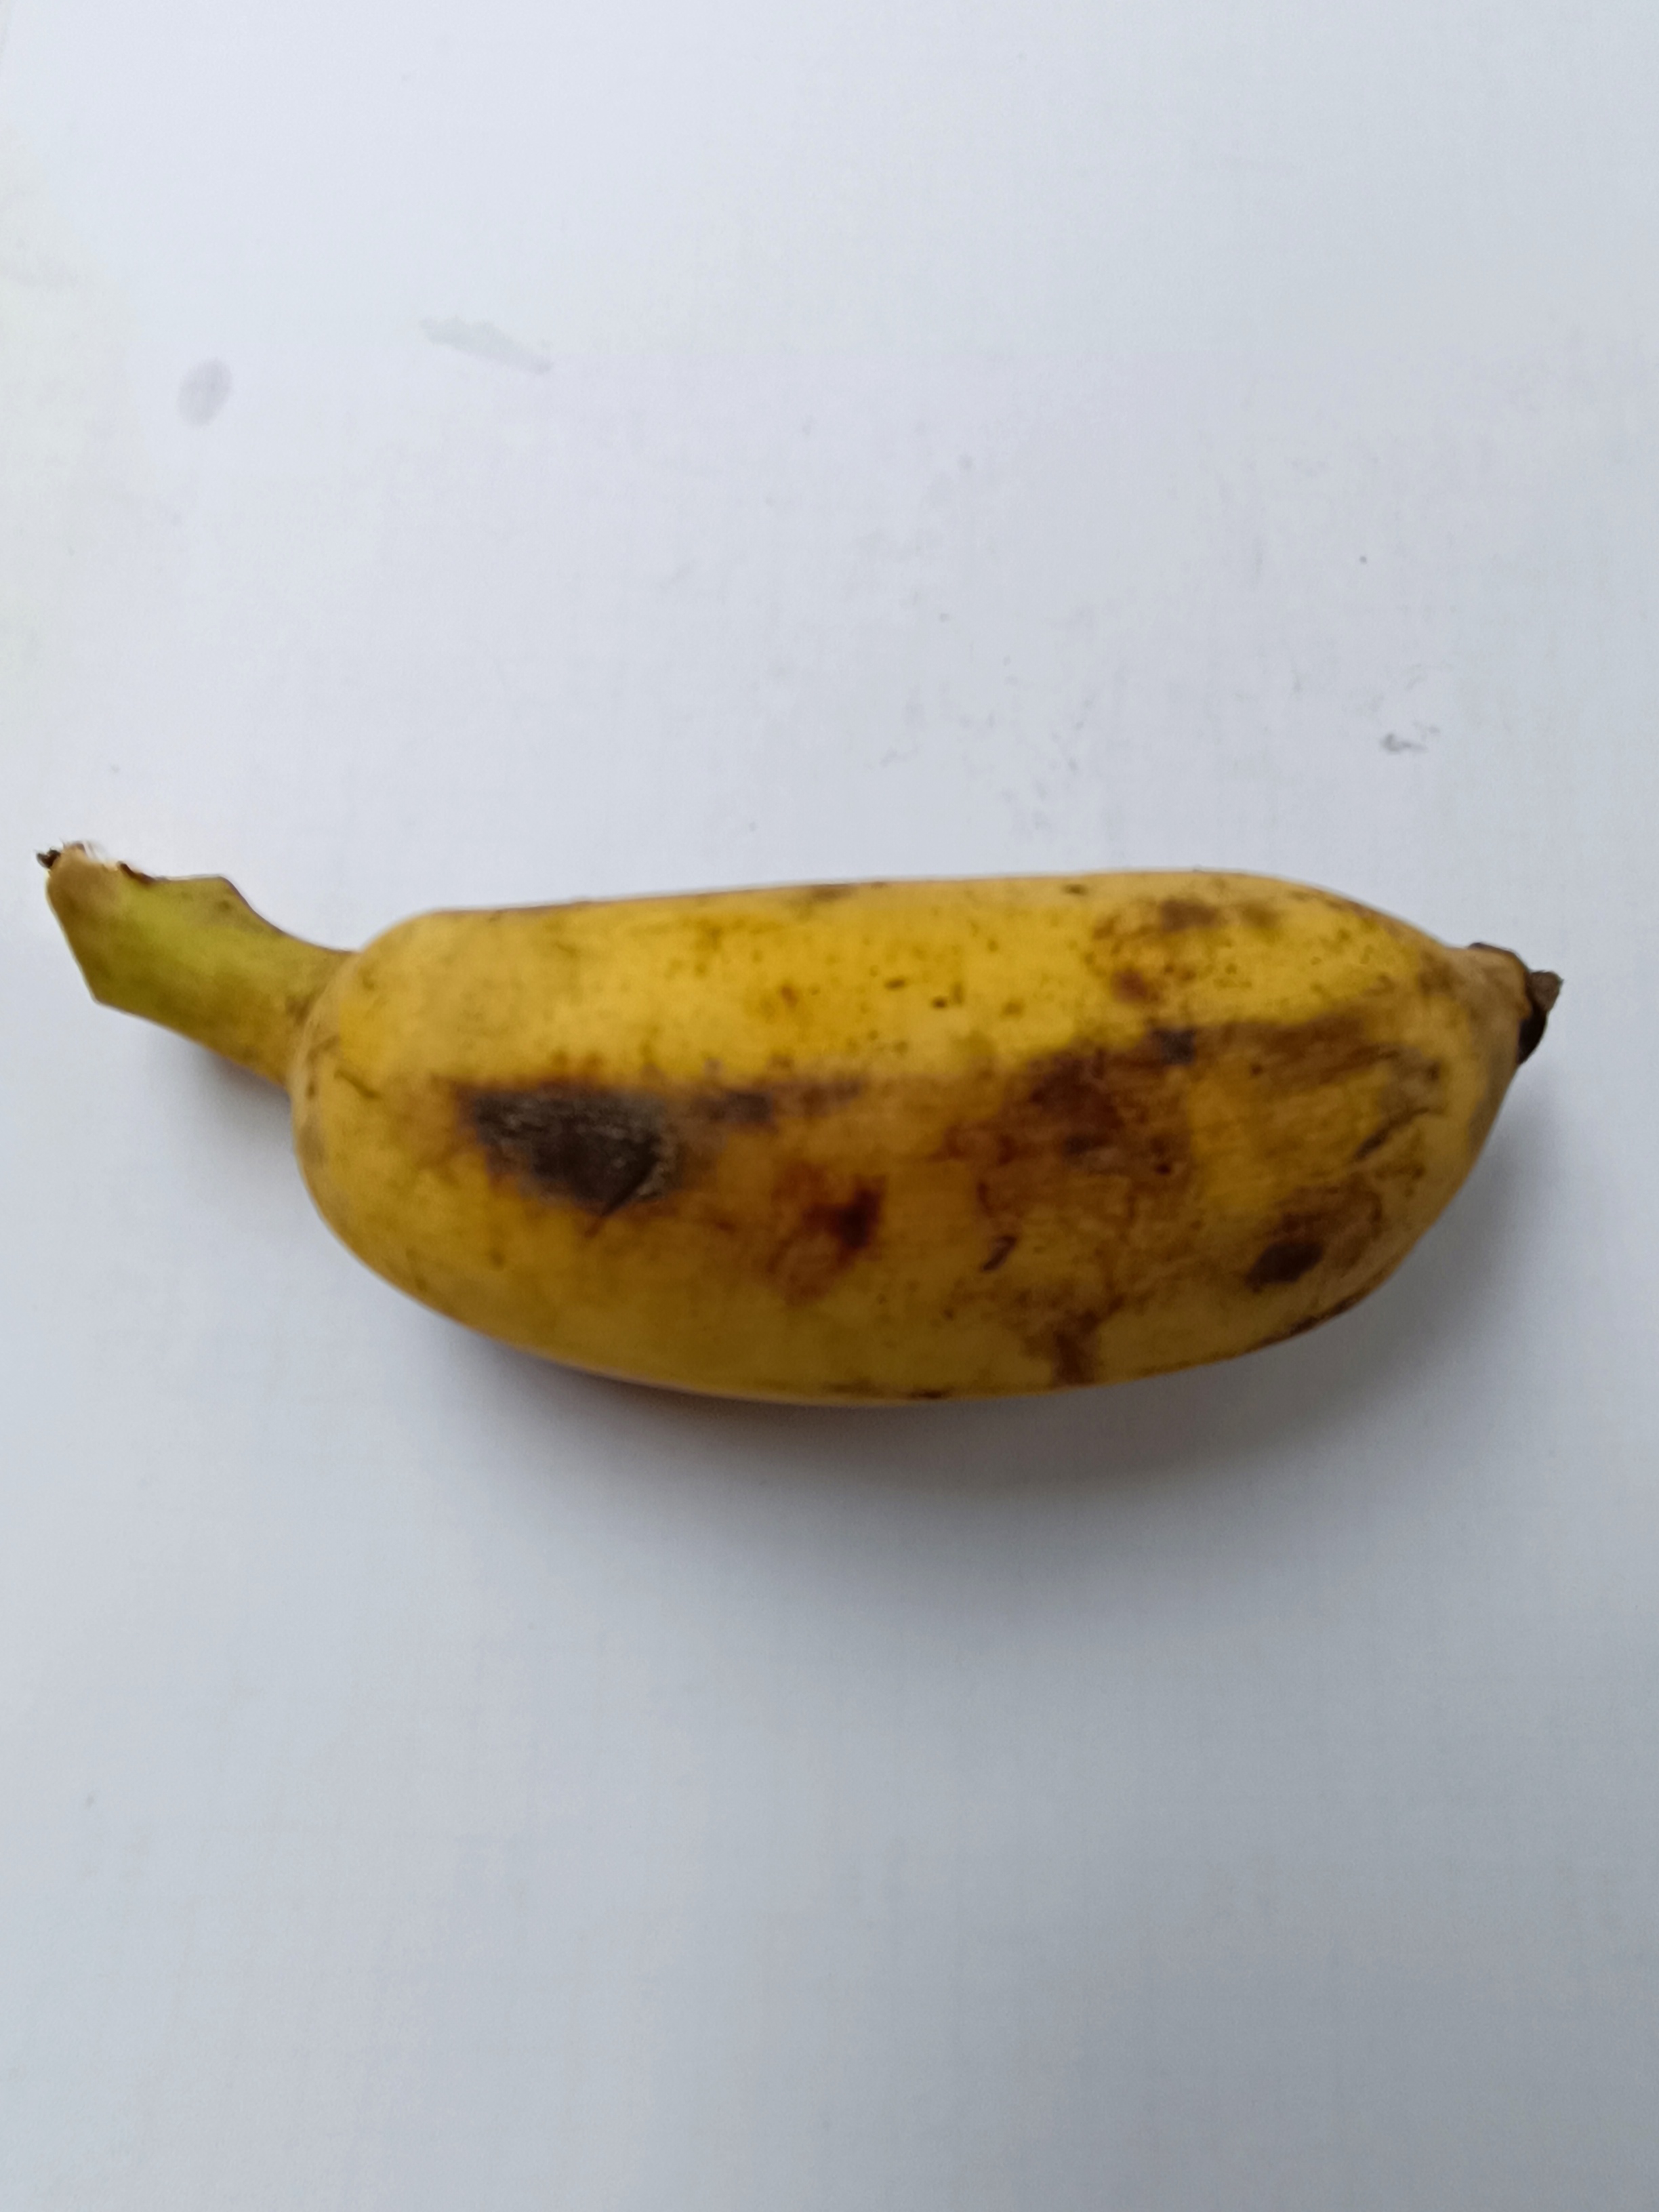
Banana variety: Deshi